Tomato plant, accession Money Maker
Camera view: horizontal (90 deg, fisheye); turntable rotation: 210 degrees
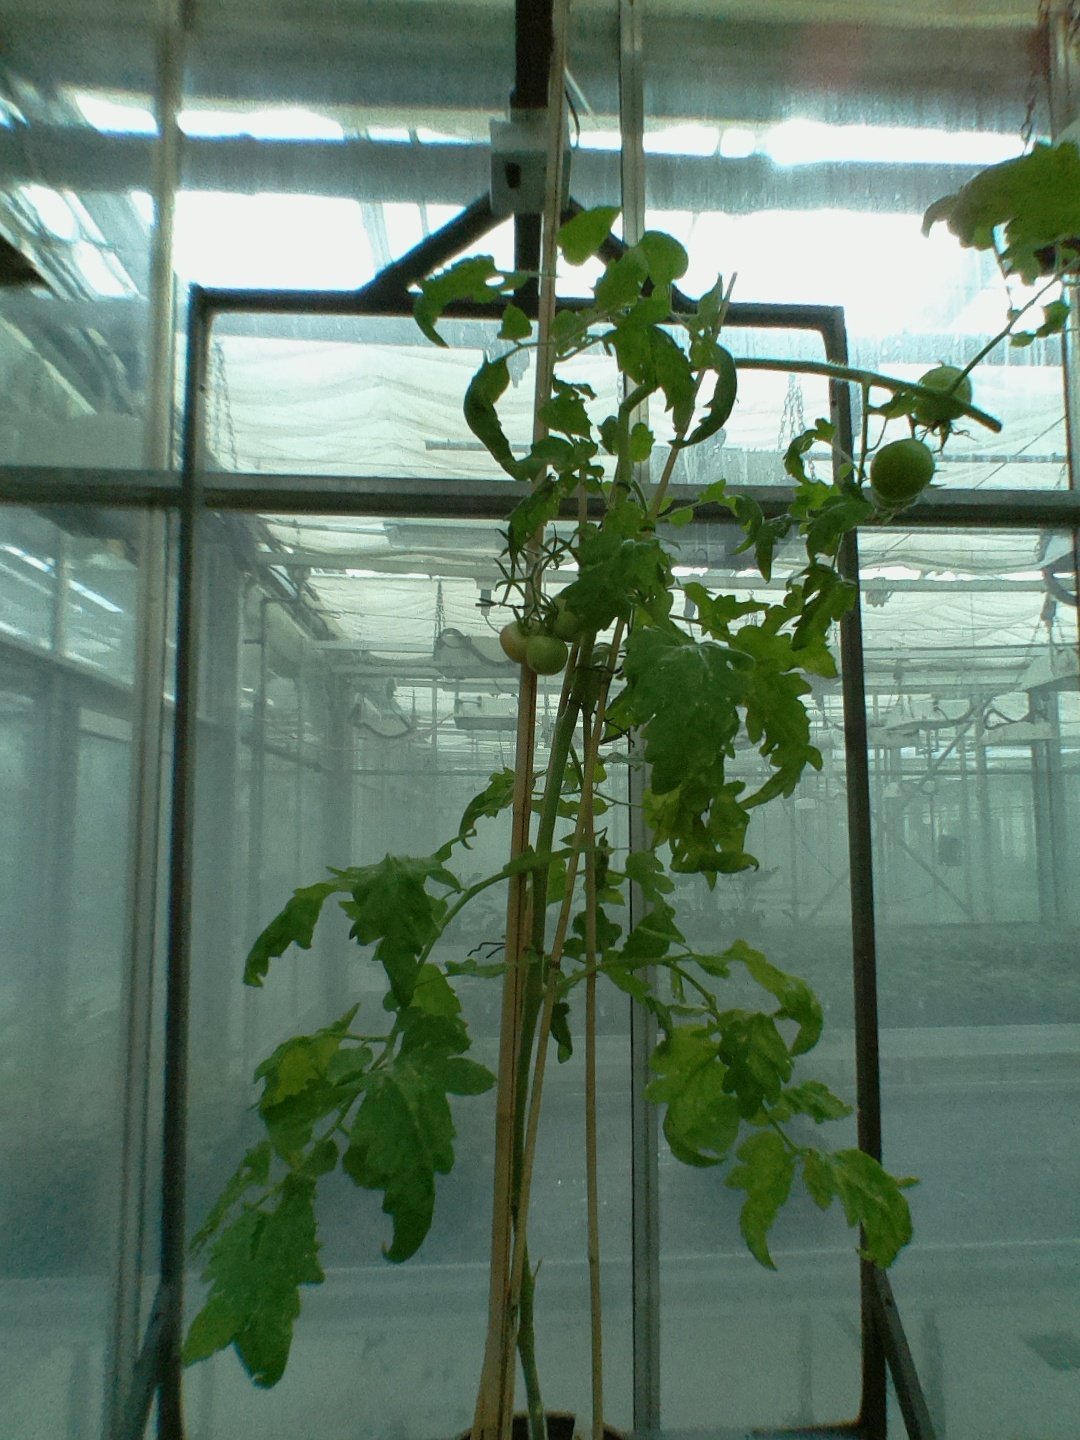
BBCH growth stage 80: fruits start showing typical ripe color (orange -> red)